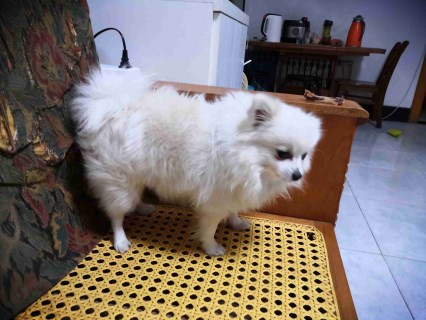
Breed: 1936-n000005-Pomeranian